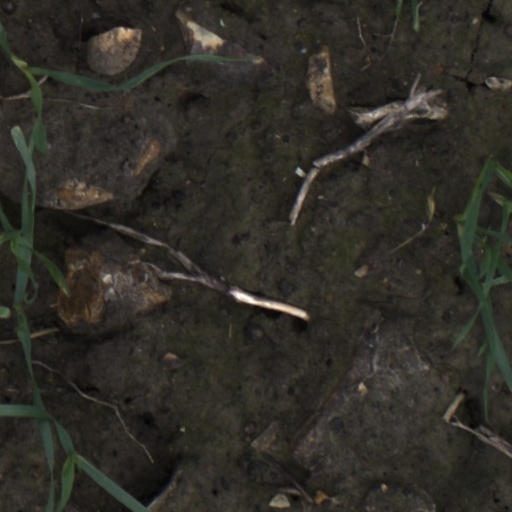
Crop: wheat